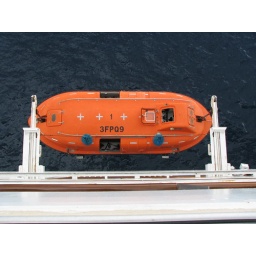
Life boats directly under our balcony on the Carnval Conquest